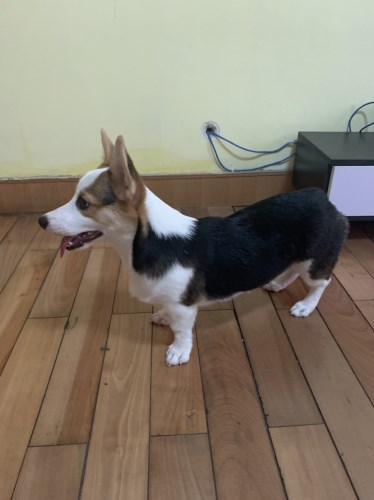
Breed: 2909-n000116-Cardigan